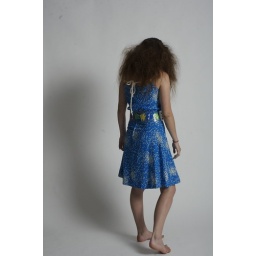
back of flowey dressi added a belt with fish to go with a fish out of water thingphoto taken by alex goss